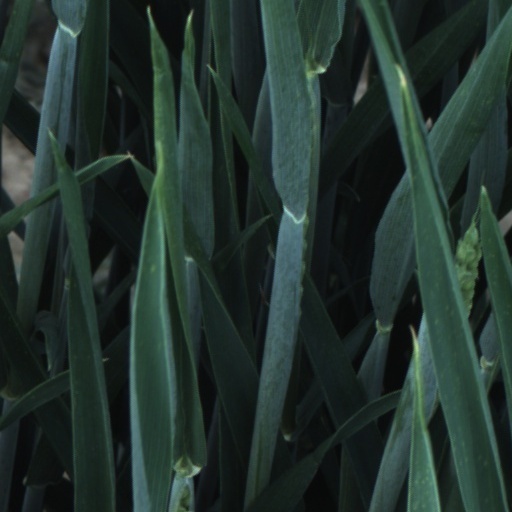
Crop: wheat